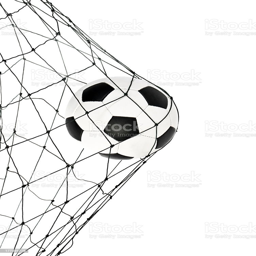
soccer ball hitting the back of the net royalty - free